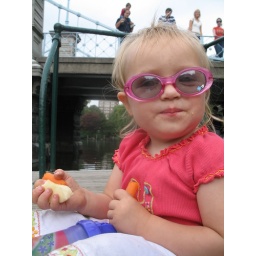
Nico in her movie star sun glasses at the Public Garden, eating two carrots and an apple.